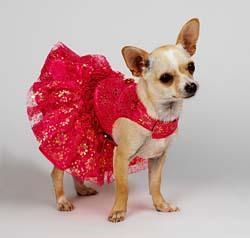
Chihuahua